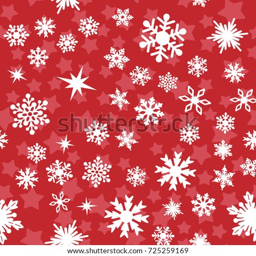
seamless pattern with white snowflakes and pink stars on a red background